The Fourth Zonal Exhibition of Leningrad artists of 1972

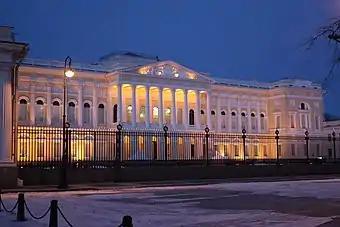
"State Russian Museum"

In the largest Department of Painting were exhibited art works of 142 authors. There were Evgenia Antipova, Nikolai Baskakov, Olga Bogaevskaya, Nikolai Brandt, Sergei Frolov, Nikolai Galakhov, Vasily Golubev, Tatiana Gorb, Vladimir Gorb, Irina Dobrekova, Mikhail Kaneev, Mikhail Kozell, Marina Kozlovskaya, Engels Kozlov, Maya Kopitseva, Boris Korneev, Elena Kostenko, Nikolai Kostrov, Gevork Kotiantz, Yaroslav Krestovsky, Ivan Lavsky, Anatoli Levitin, Oleg Lomakin, Dmitry Maevsky, Gavriil Malish, Eugene Maltsev, Boris Maluev, Yuri Mezhirov, Evsey Moiseenko, Andrei Mylnikov, Piotr Nazarov, Samuil Nevelshtein, Dmitry Oboznenko, Sergei Osipov, Filaret Pakun, Genrikh Pavlovsky, Nikolai Pozdneev, Stepan Privedentsev, Valentina Rakhina, Semion Rotnitsky, Ivan Savenko, Gleb Savinov, Vladimir Sakson, Arseny Semionov, Joseph Serebriany, Kim Slavin, Alexander Shmidt, Alexander Sokolov, German Tatarinov, Victor Teterin, Nikolai Timkov, Mikhail Trufanov, Yuri Tulin, Vitaly Tulenev, Boris Ugarov, Ivan Varichev, Igor Veselkin, Valery Vatenin, Vecheslav Zagonek, Elena Zhukova, and others painters of the Leningrad School.